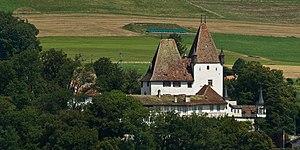
La famille de Diesbach est une famille subsistante de la noblesse suisse, de la noblesse française et de la noblesse belge, originaire de Suisse, anoblie au Saint-Empire en 1434. Elle tire son nom de la seigneurie de Diessbach près de Thoune, dans le canton de Berne, en Suisse.